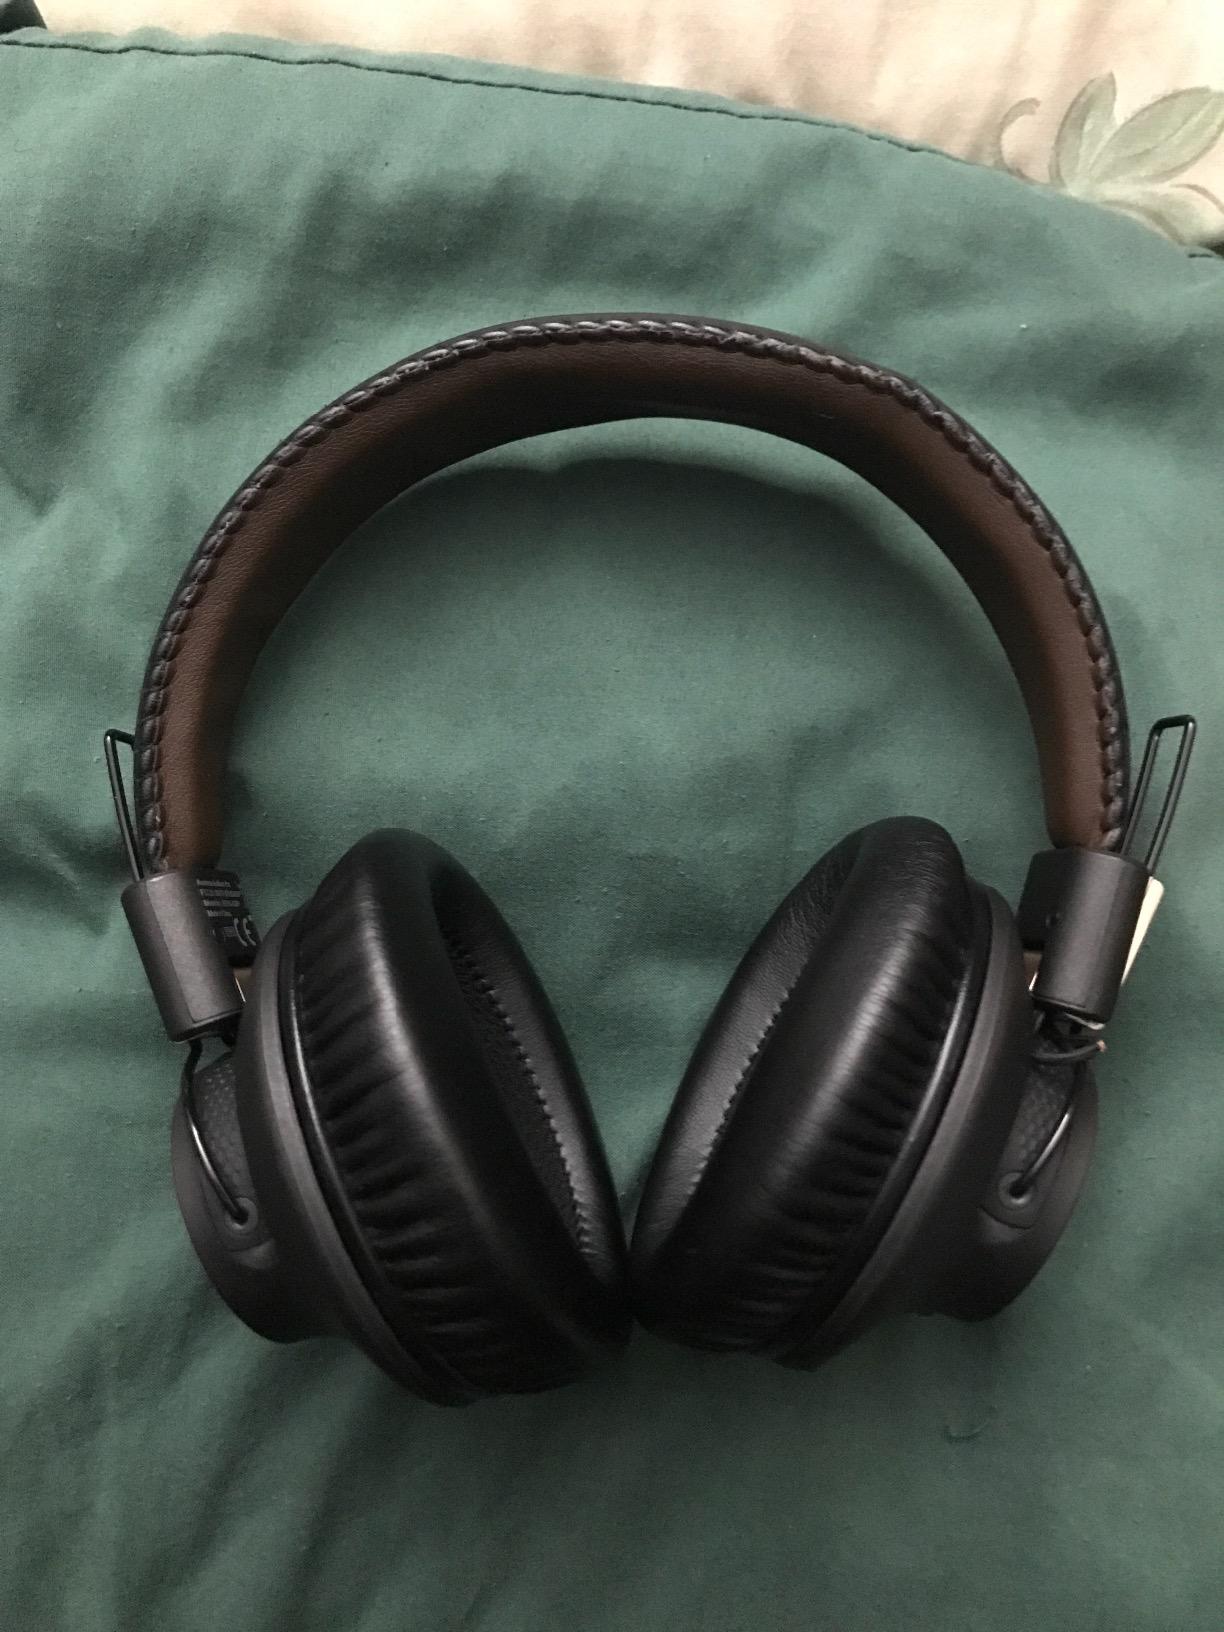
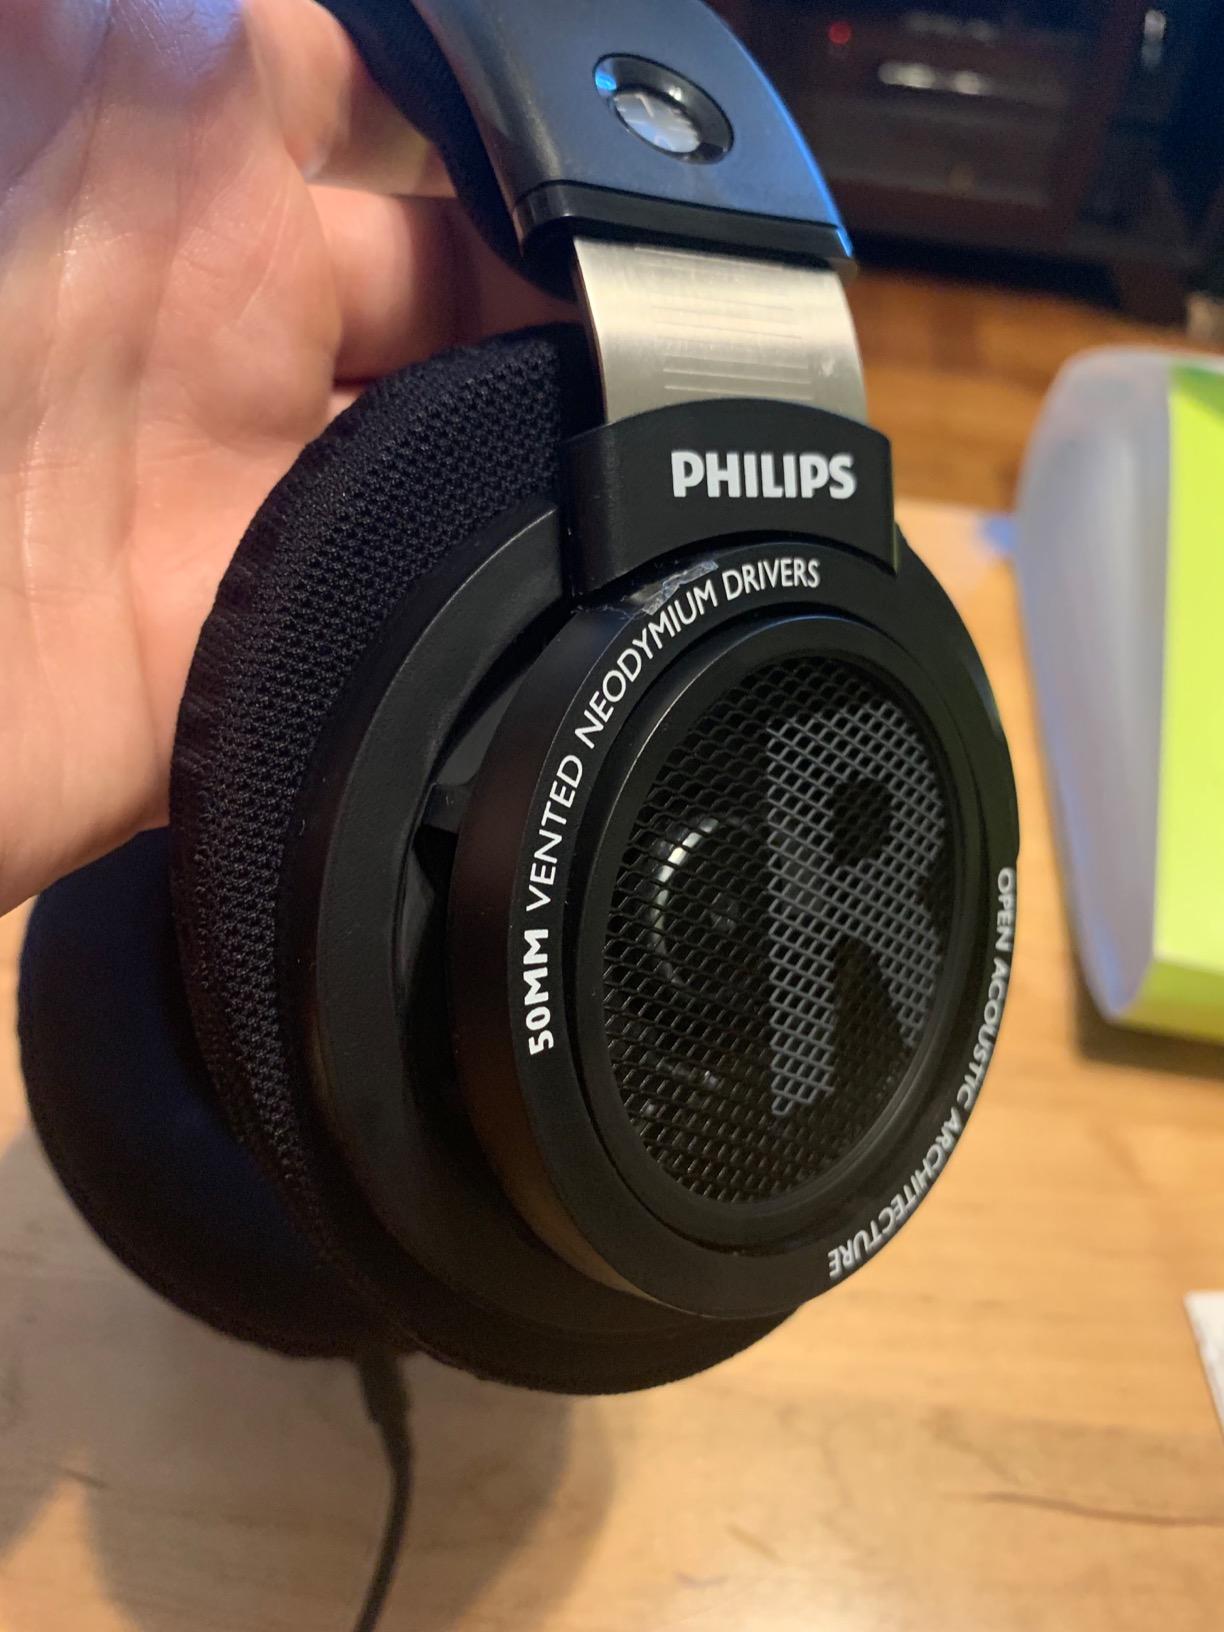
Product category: headphones
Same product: no